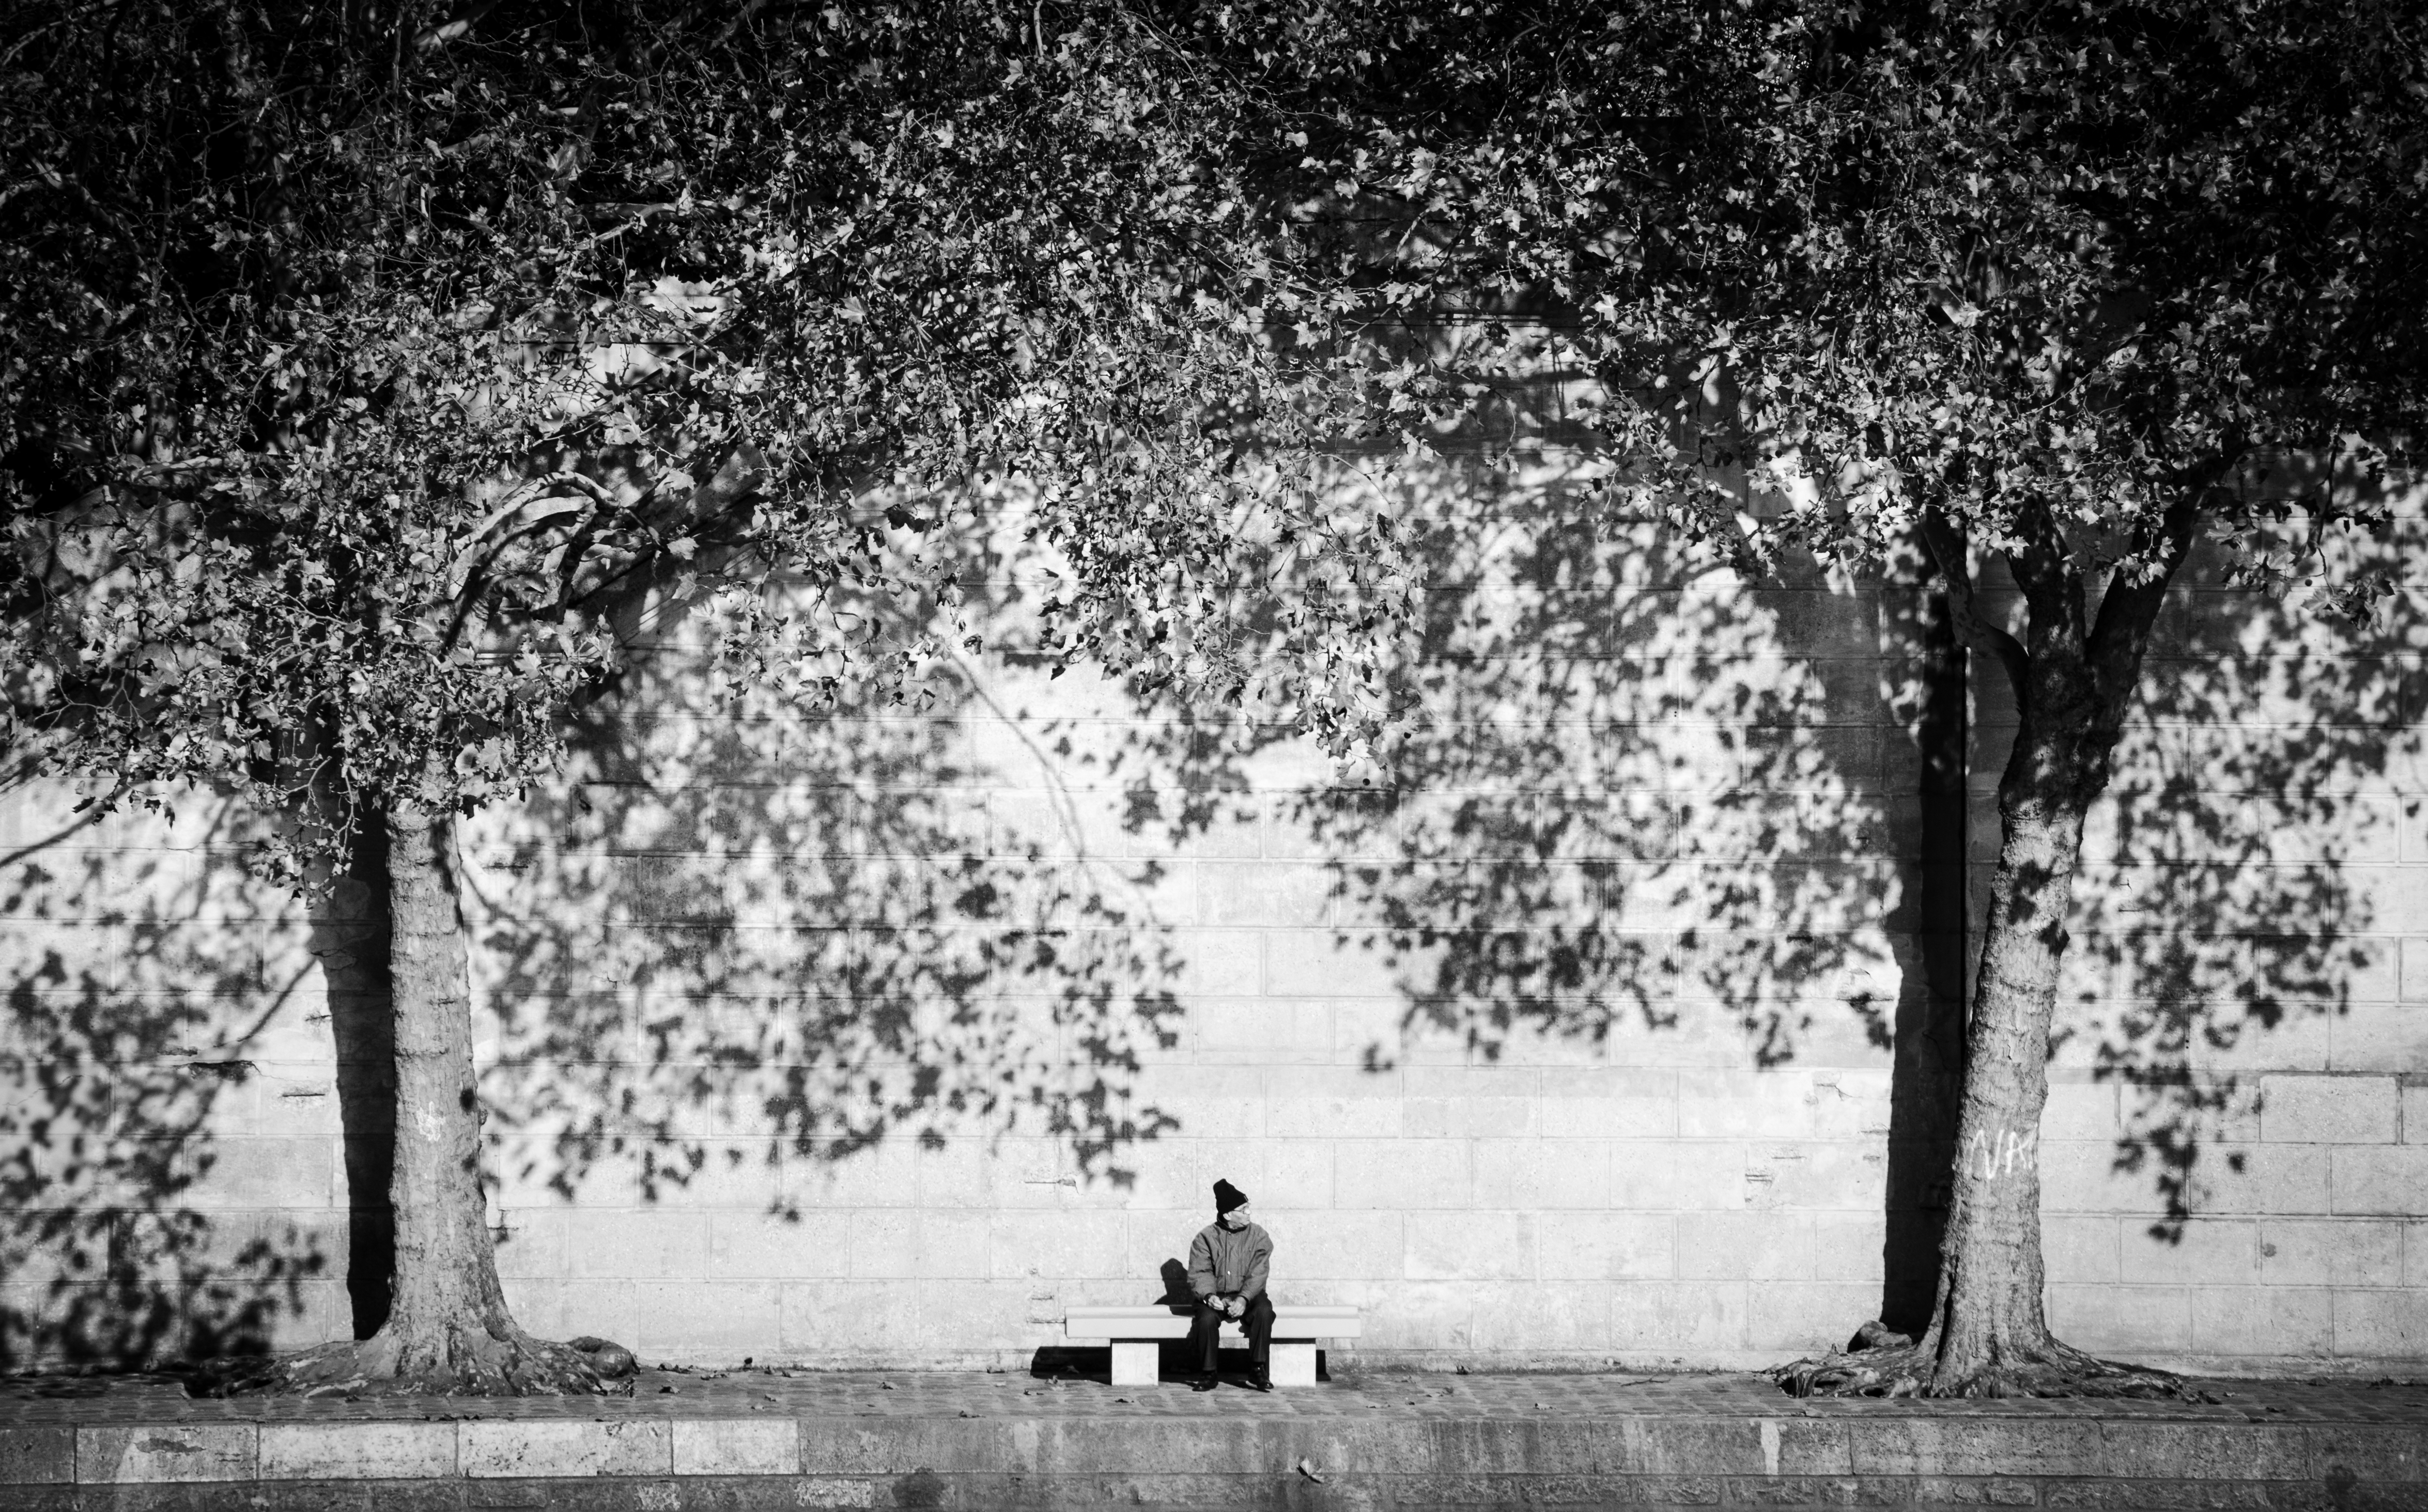
tree, snow, winter, black and white, plant, white, bench, street, photography, morning, flower, paris, alone, france, black, monochrome, season, bank, photograph, fotografie, schwarz, grn, frankreich, weis, einfarbig, allein, monochrom, alexander, strasen, burghardt, monochrome photography, atmospheric phenomenon